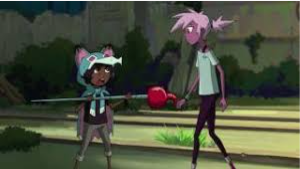
Portrait style: Cartoon Portrait